Rowing (sport)

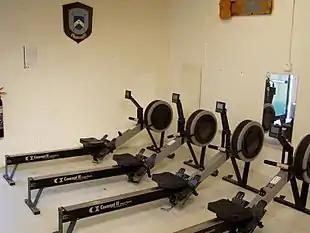
A row of Concept2 "Model C" ergometers

Ergometer rowing machines (colloquially "ergs" or "ergo") simulate the rowing action and provide a means of training on land when waterborne training is restricted, and of measuring rowing fitness. Ergometers do not simulate the lateral balance challenges, the exact resistance of water, or the exact motions of true rowing including the sweep of the oar handles. For that reason ergometer scores are generally not used as the sole selection criterion for crews (colloquially ""ergs don't float""), and technique training is limited to the basic body position and movements. However, this action can still allow a workout comparable to those experienced on the water. Indoor rowing has become popular as a sport in its own right with numerous indoor competitions (and the annual World Championship CRASH-B Sprints in Boston) during the winter off-season.